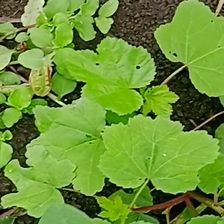
Weed species: Little_Mallow(Malva parviflora)